Hesdin-la-Forêt

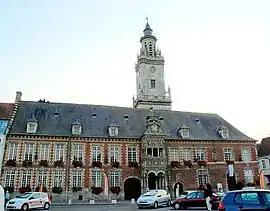
Town hall in Hesdin

Hesdin-la-Forêt is a commune in the Pas-de-Calais department in northern France. It was formed on 1 January 2025, with the merger of Hesdin (the central town of the commune), Huby-Saint-Leu, Marconne and Sainte-Austreberthe.